Prussian Eastern Railway Headquarters

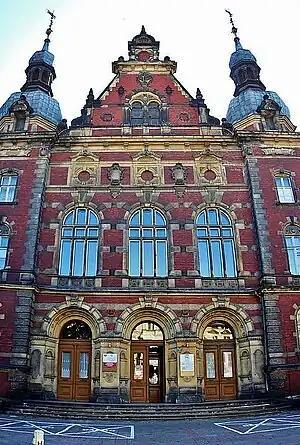
Main entrance

The building is built in a reminiscing Dutch Mannerism, with a tower and decorative gables. In Bydgoszcz, such a style can be noticed similarly on a building at 9 Kołłątaja Street (former shelter for blind people) and on the Lloyd's Palace building at Grodzka St.17.